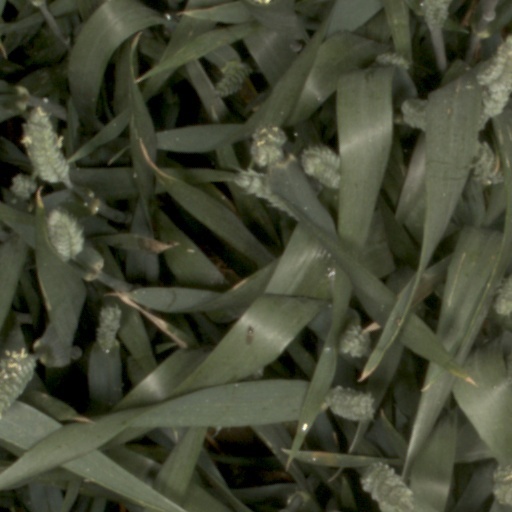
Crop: wheat